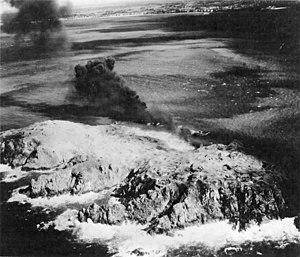
Vue aérienne depuis le nord-ouest de l'île de Cézembre, au large de Saint-Malo. On aperçoit le sol ""lunaire"" couvert de cratères après la série de bombardements de l'île en août 1944.
La libération de Saint-Malo et de ses environs, par les troupes Alliées, eut lieu en août 1944. La ville a été transformée par les Allemands en une forteresse portuaire, partie du mur de l'Atlantique, la vieille cité malouine, fut entièrement dévastée par les bombardements américains et les incendies qui suivirent.
Le bombardement de Cézembre par les Alliés a lieu lors de la libération de Saint-Malo en août 1944.